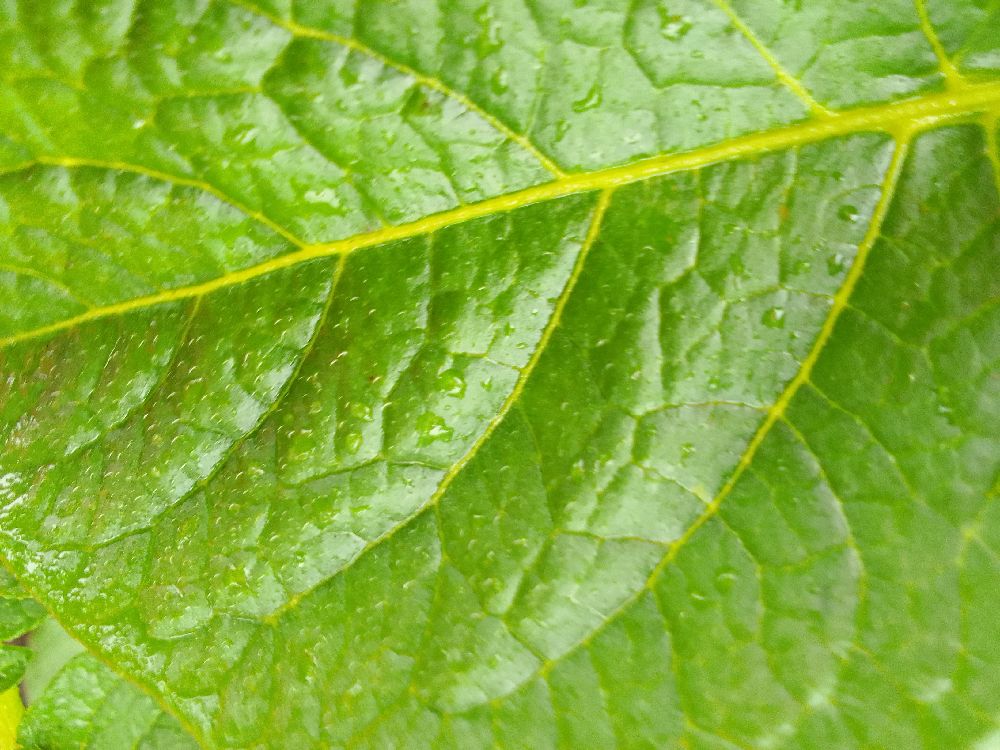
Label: Healthy